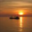
Label: ship